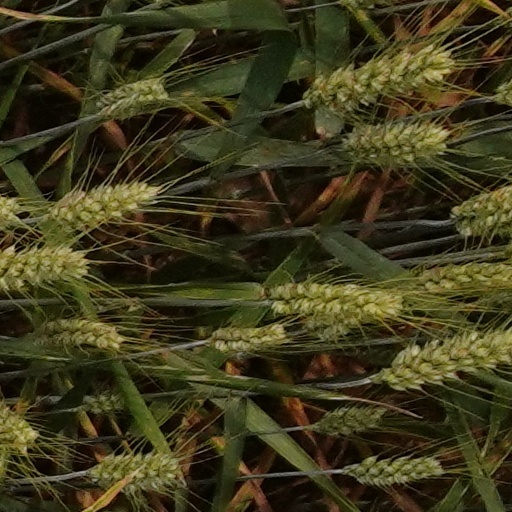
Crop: wheat